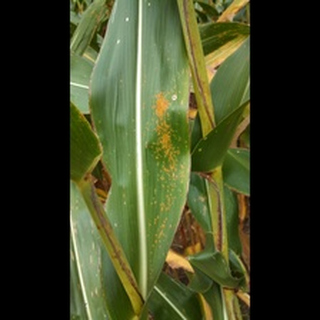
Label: corn_common_rust